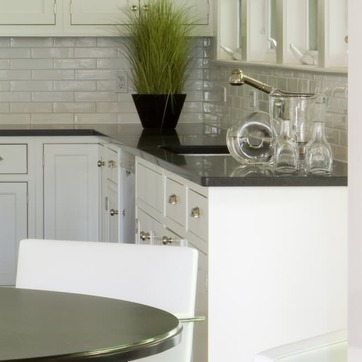
Material: polishedstone